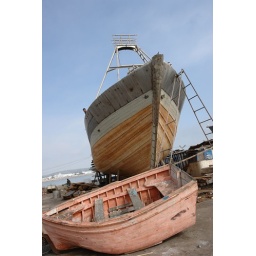
Matching the colours of the fish in the photo next door (Essaouira pastel 3)